Morten Gunnar Larsen

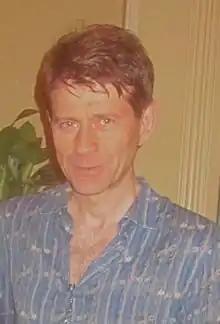
Larsen in 2013

Morten Gunnar Larsen (born 1 October 1955) is a Norwegian jazz pianist and composer, well known for several ragtime and stride piano recordings and collaborations.